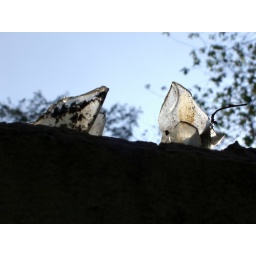
they embed glass in the walls to keep the birds off